Lunar south pole

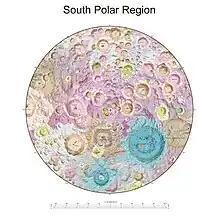
Geological map of the lunar south pole region

Orbiters from several countries have explored the region around the lunar south pole. Extensive studies were conducted by the Lunar Orbiters, Clementine, Lunar Prospector, Lunar Reconnaissance Orbiter, Kaguya, and Chandrayaan-1, that discovered the presence of lunar water. NASA's LCROSS mission found a significant amount of water in Cabeus. The LCROSS mission deliberately crashed into the floor of Cabeus and from samples found that it contained nearly 5% water.